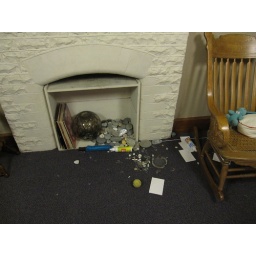
A glass dish with rocks in it was one casualty, the other was a dish in the kitchen